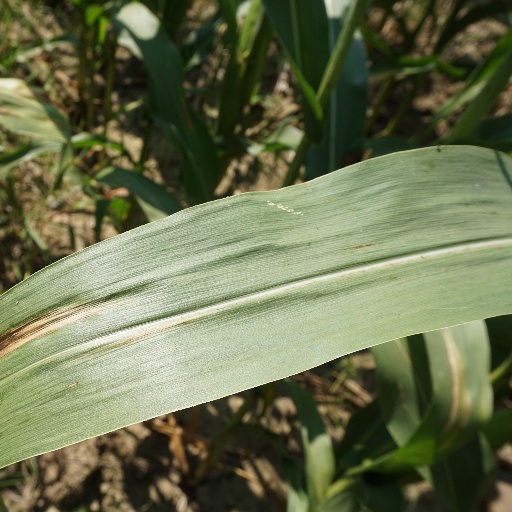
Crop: maize; corn